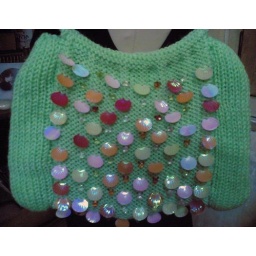
Sea Shells bag physphoric green background with multi colors plastic sea shells and beads in between